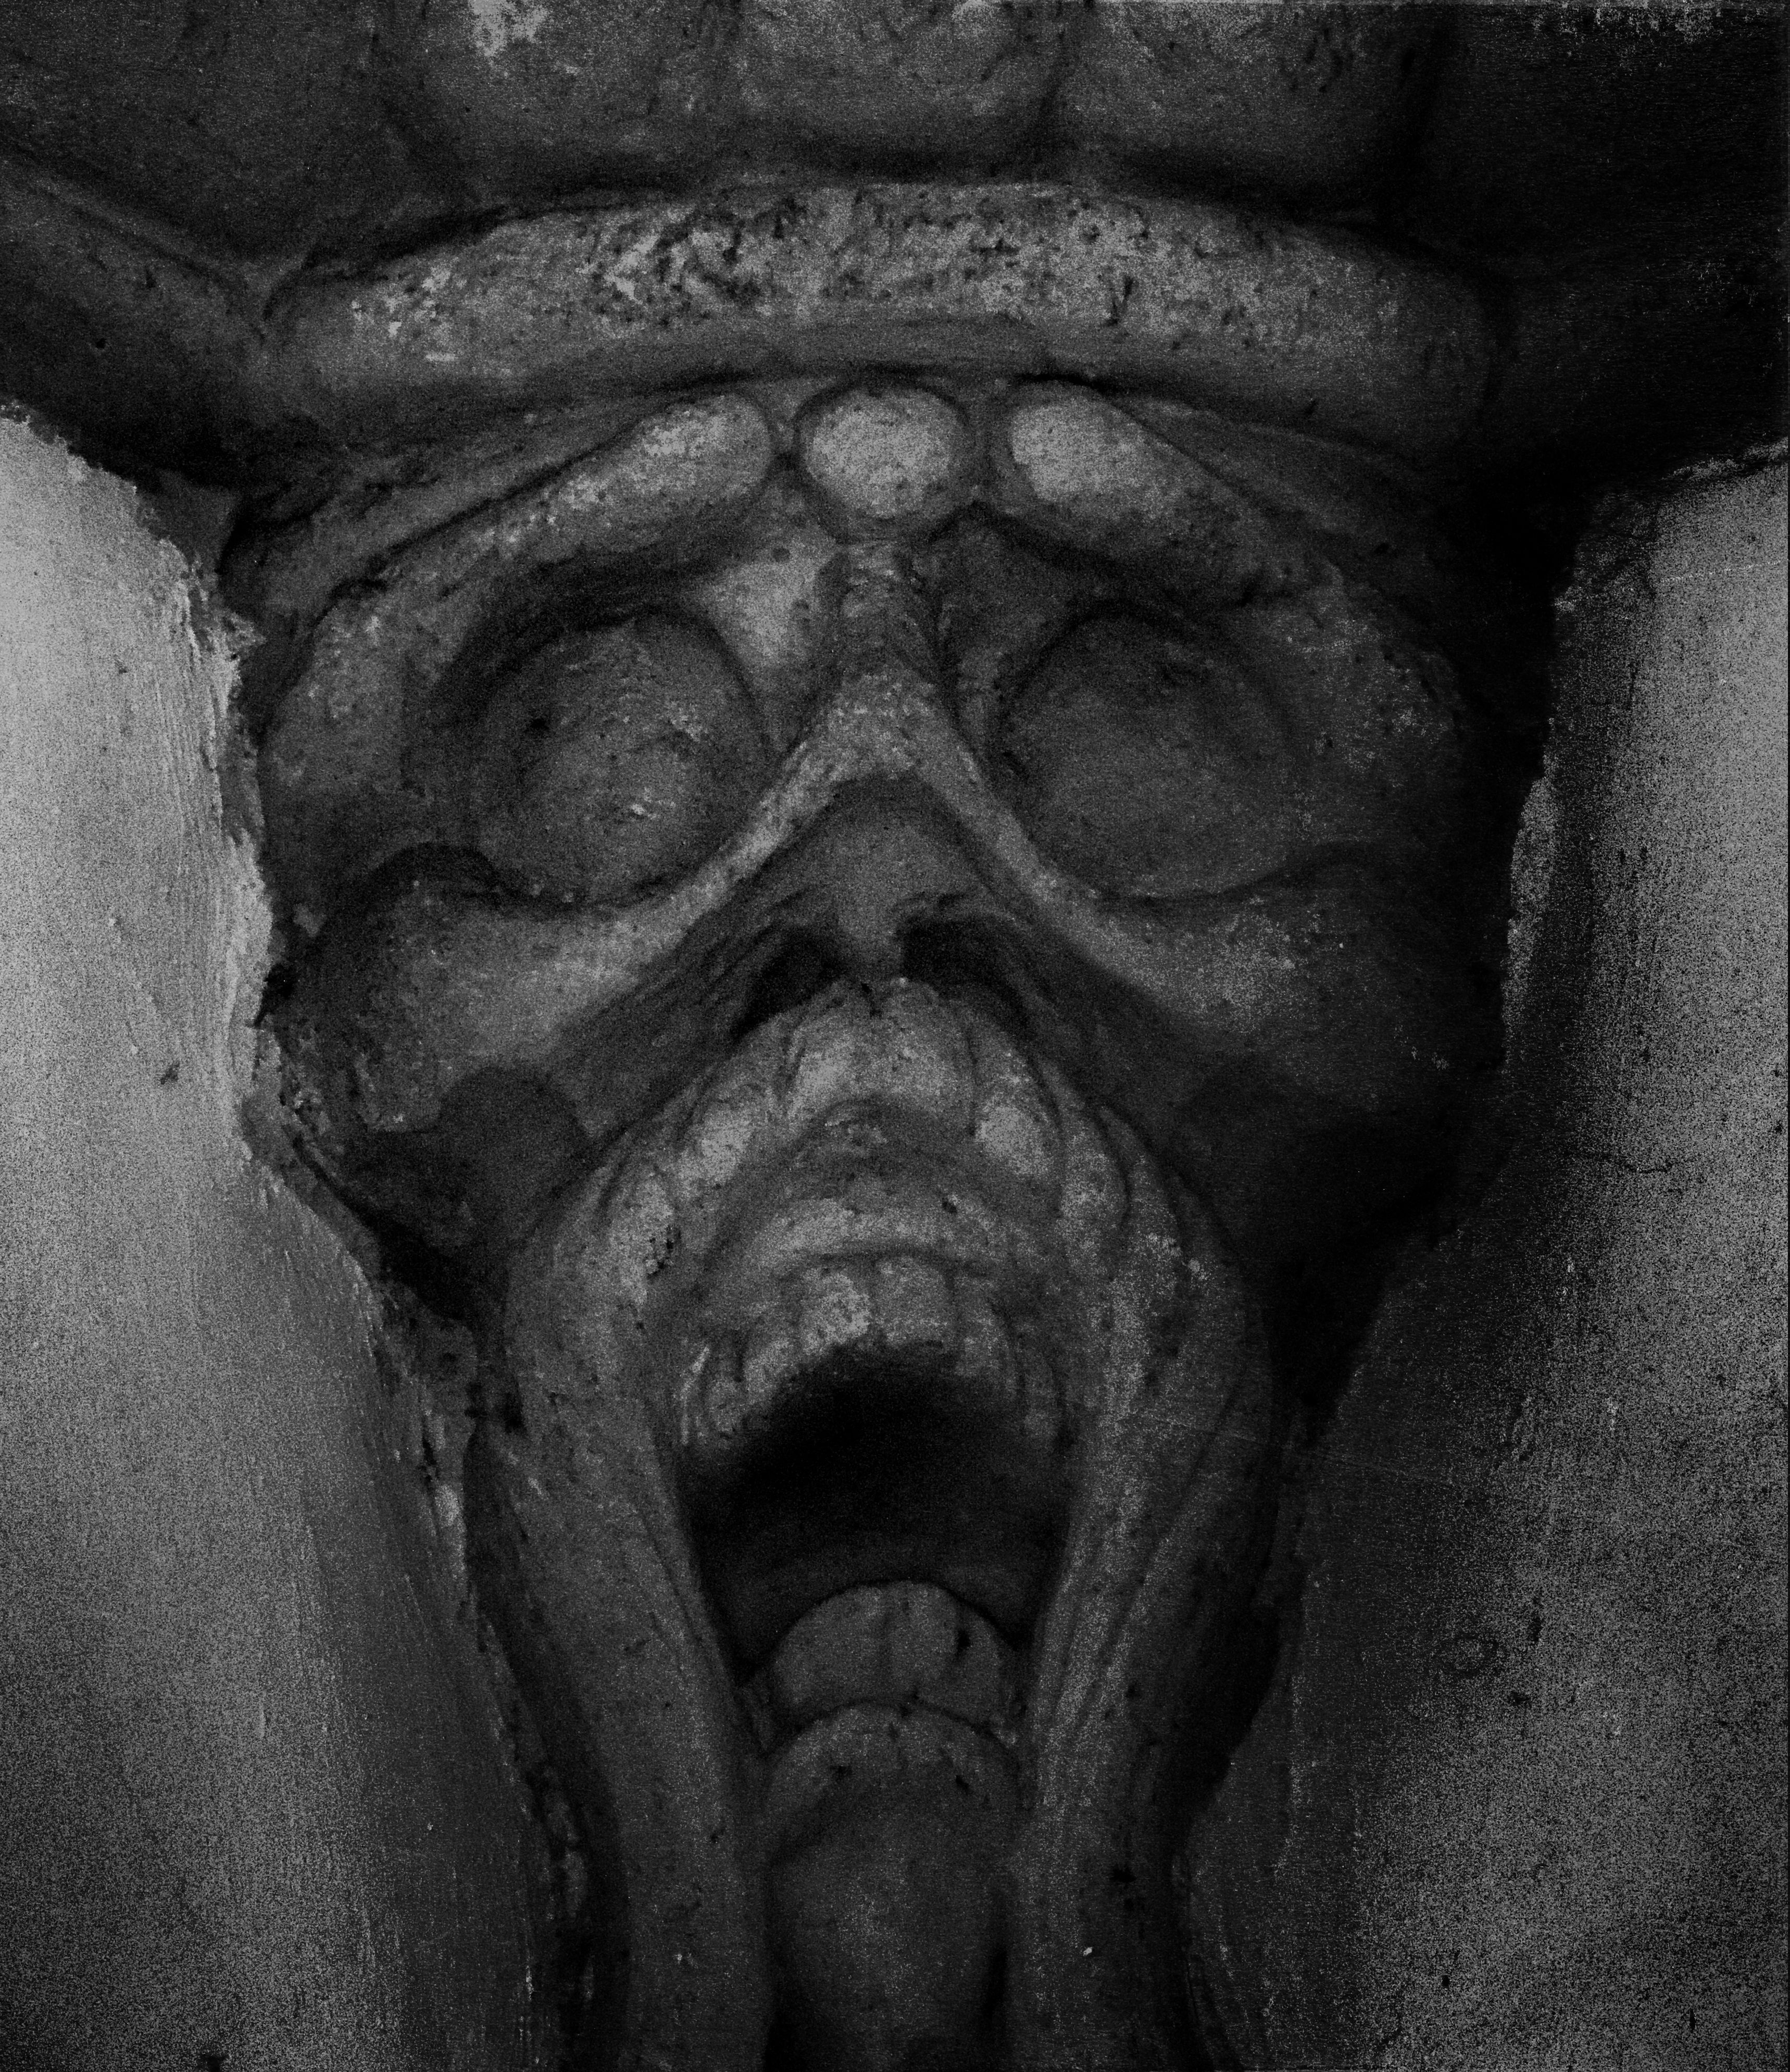
black and white, photography, monument, statue, black, monochrome, close up, face, sculpture, art, fear, temple, head, distorted, carving, scream, monochrome photography, ancient history